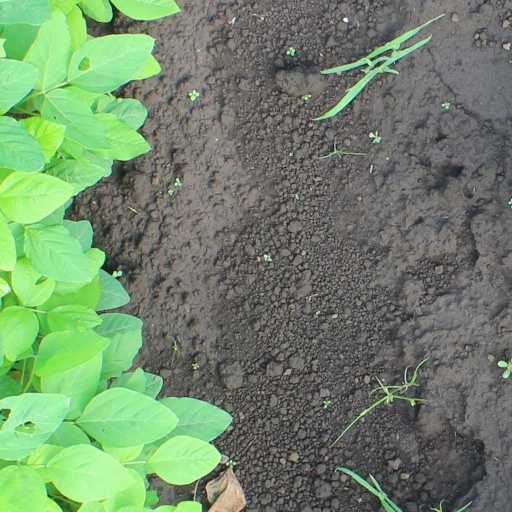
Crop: soybean